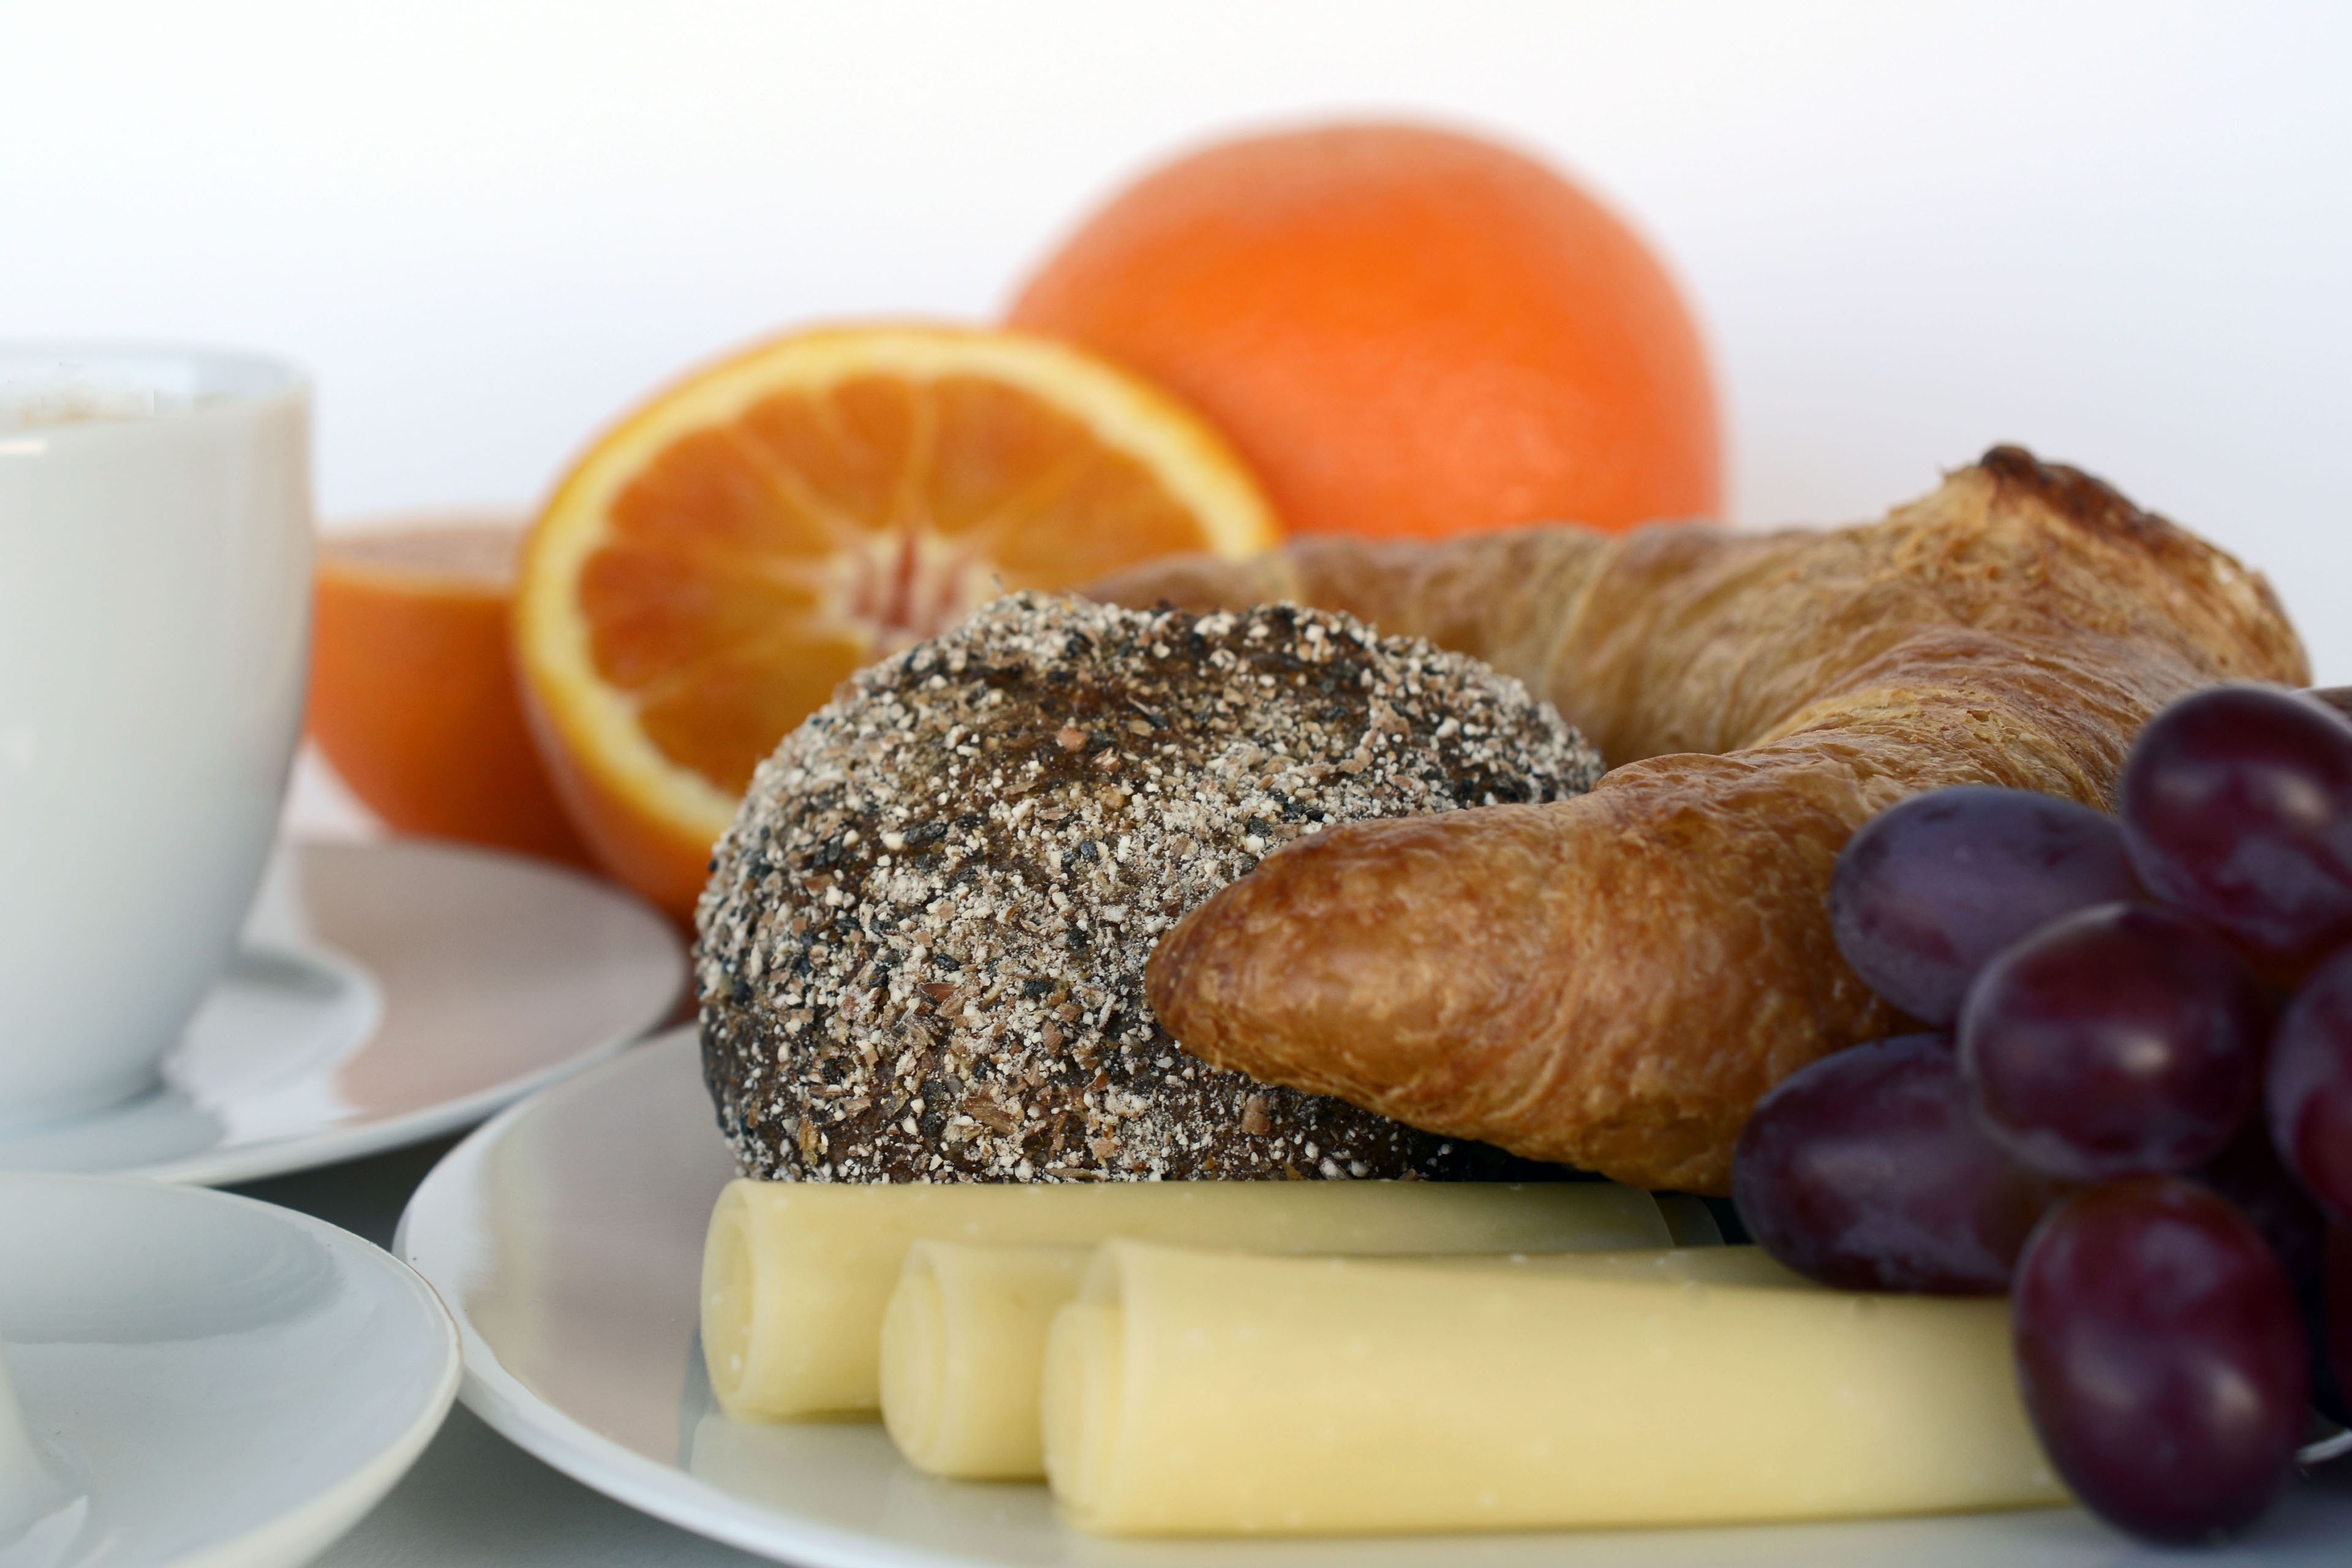
coffee, aroma, cup, meal, food, plate, drink, breakfast, croissant, eat, coffee cup, delicious, still life, summit, cheese, sunday, nutrition, grapes, roll, break, enjoy, oranges, benefit from, brunch, good morning, danish pastry, have breakfast, full breakfast, sunday brunch